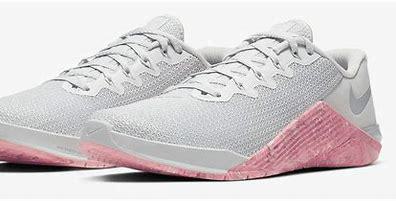
Brand: Nike
Model: Metcon 5